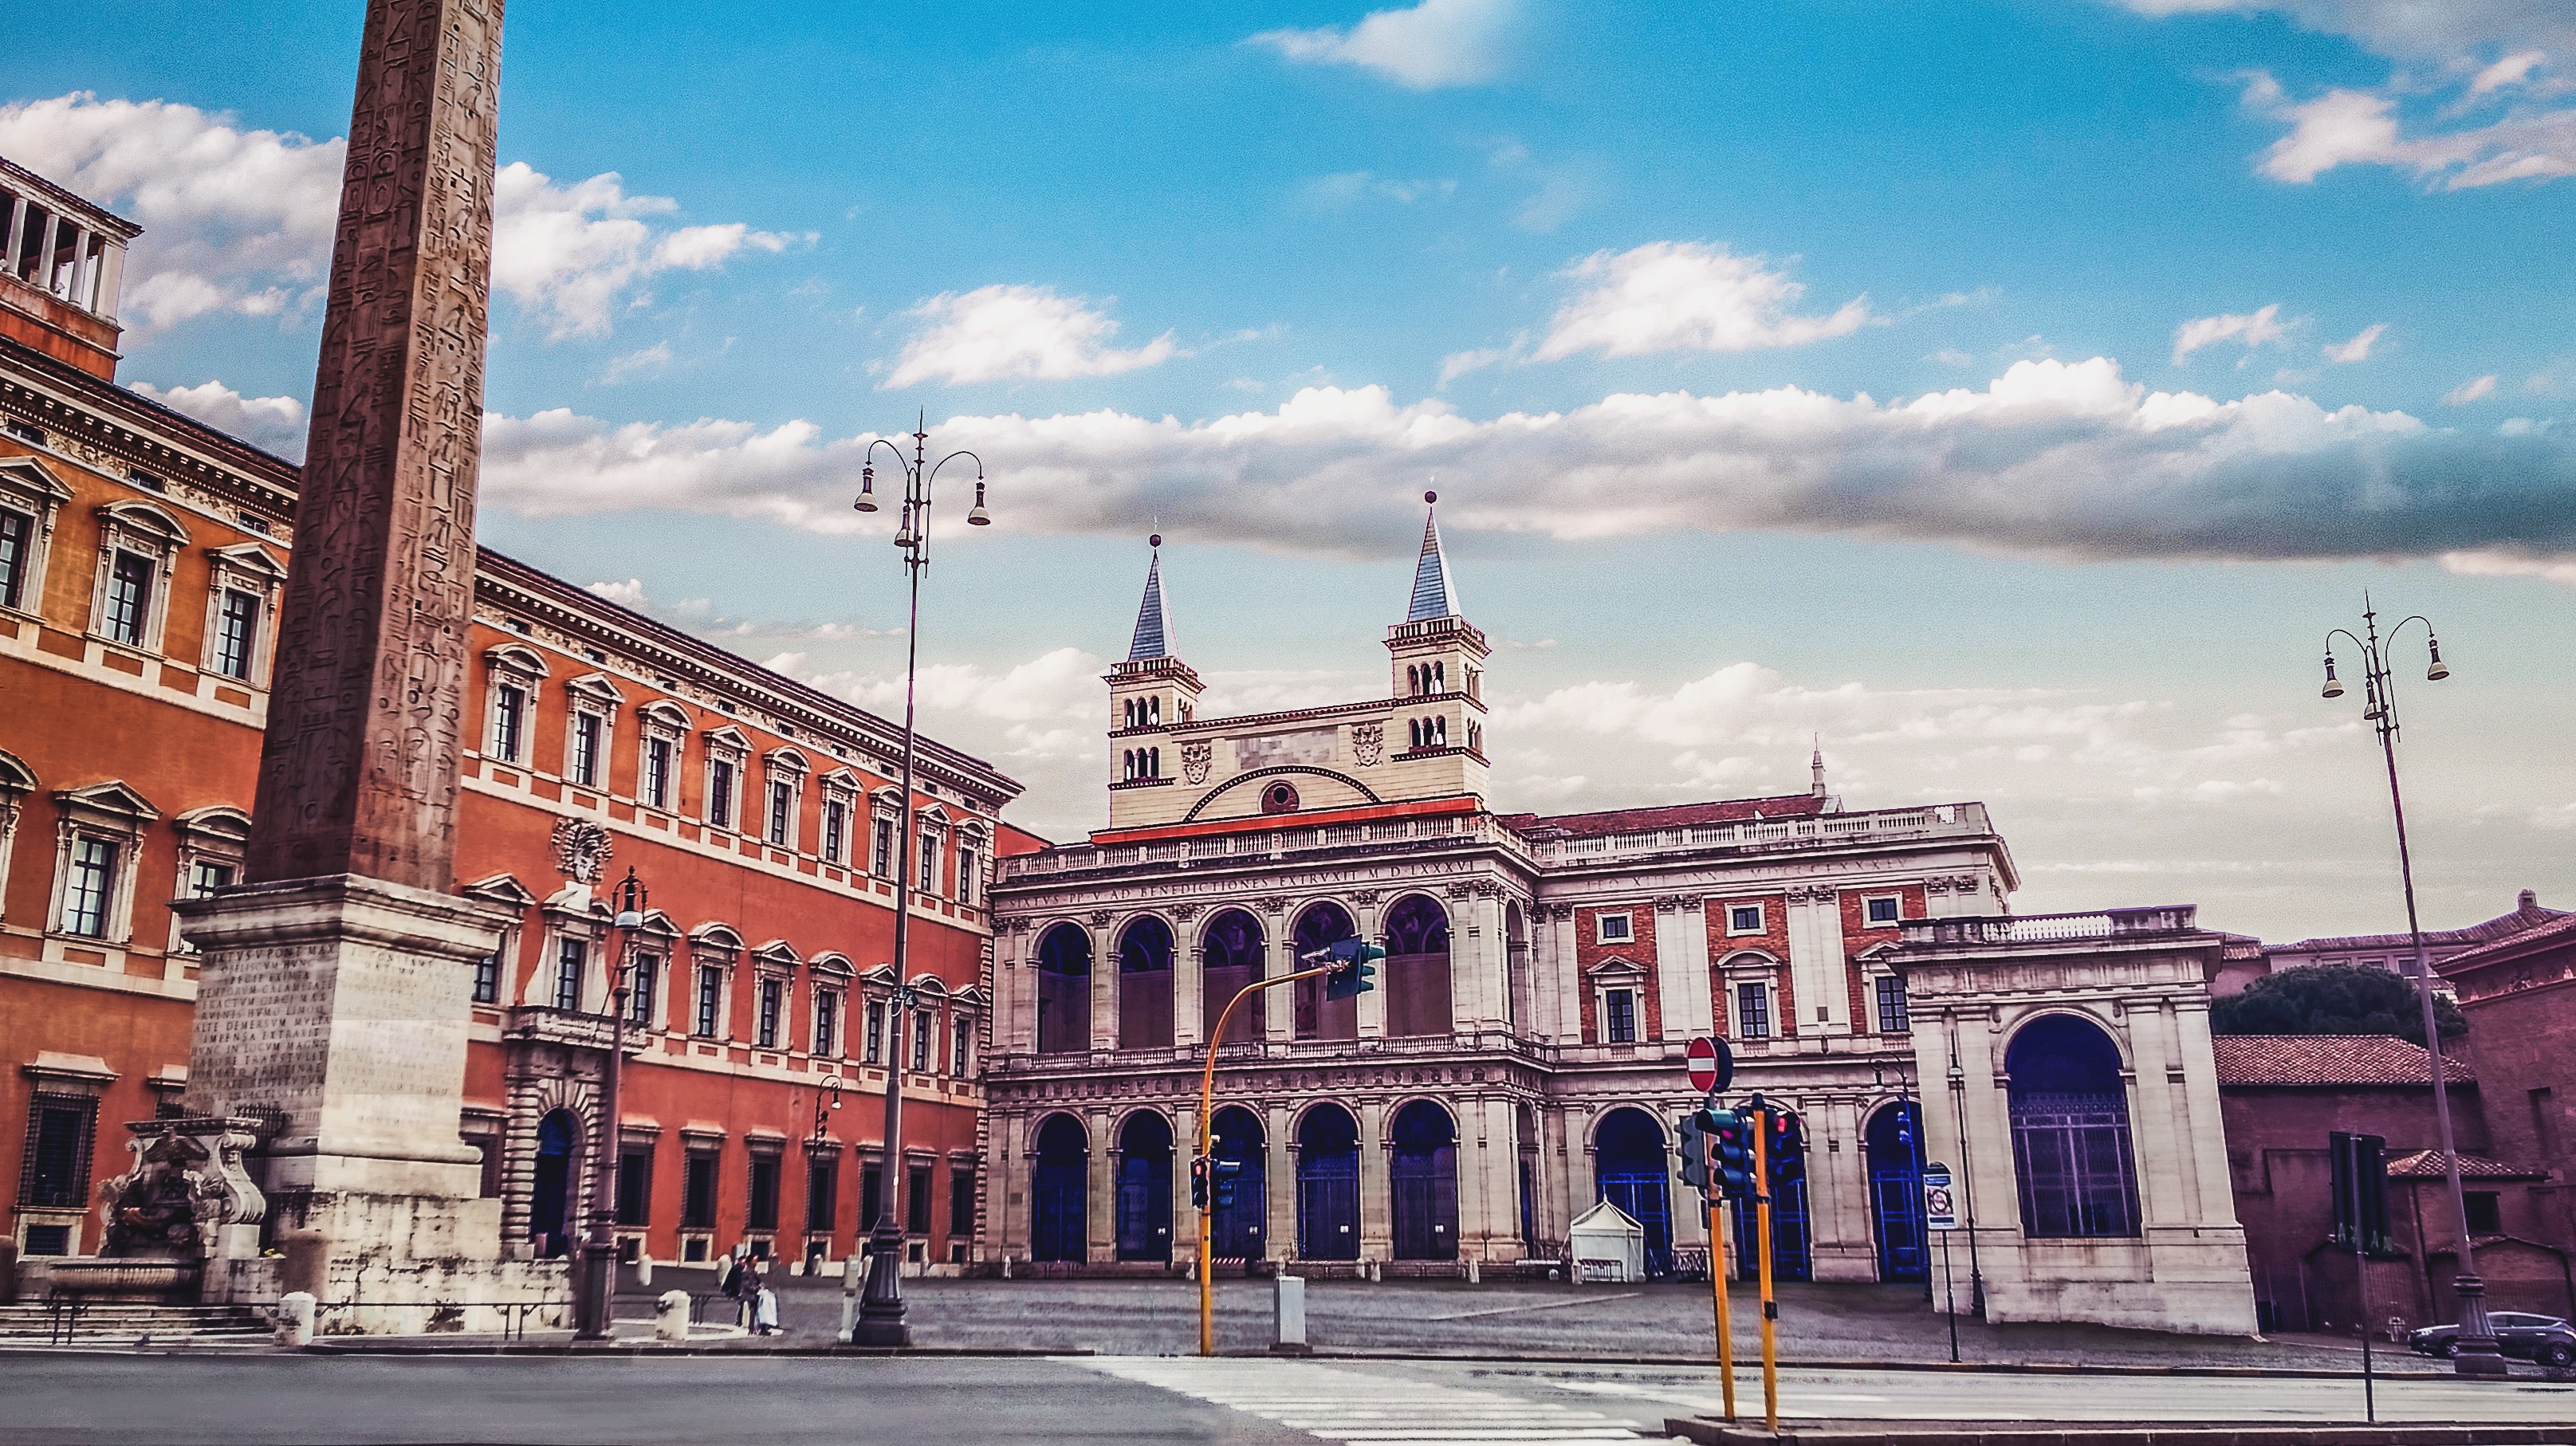
architecture, town, building, palace, city, urban, cityscape, downtown, europe, plaza, landmark, italy, facade, sightseeing, church, tourism, place of worship, religious, rome, roman, history, town square, basilica, italian, urban area, human settlement